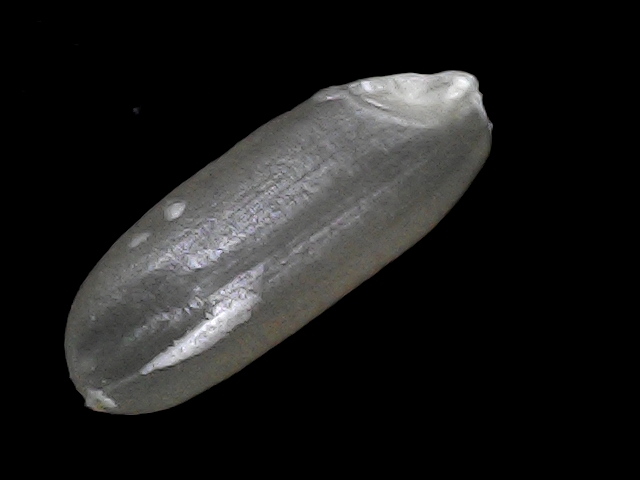
Rice variety: BD30